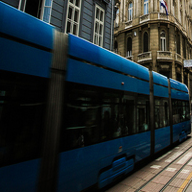
Vehicle type: Trains